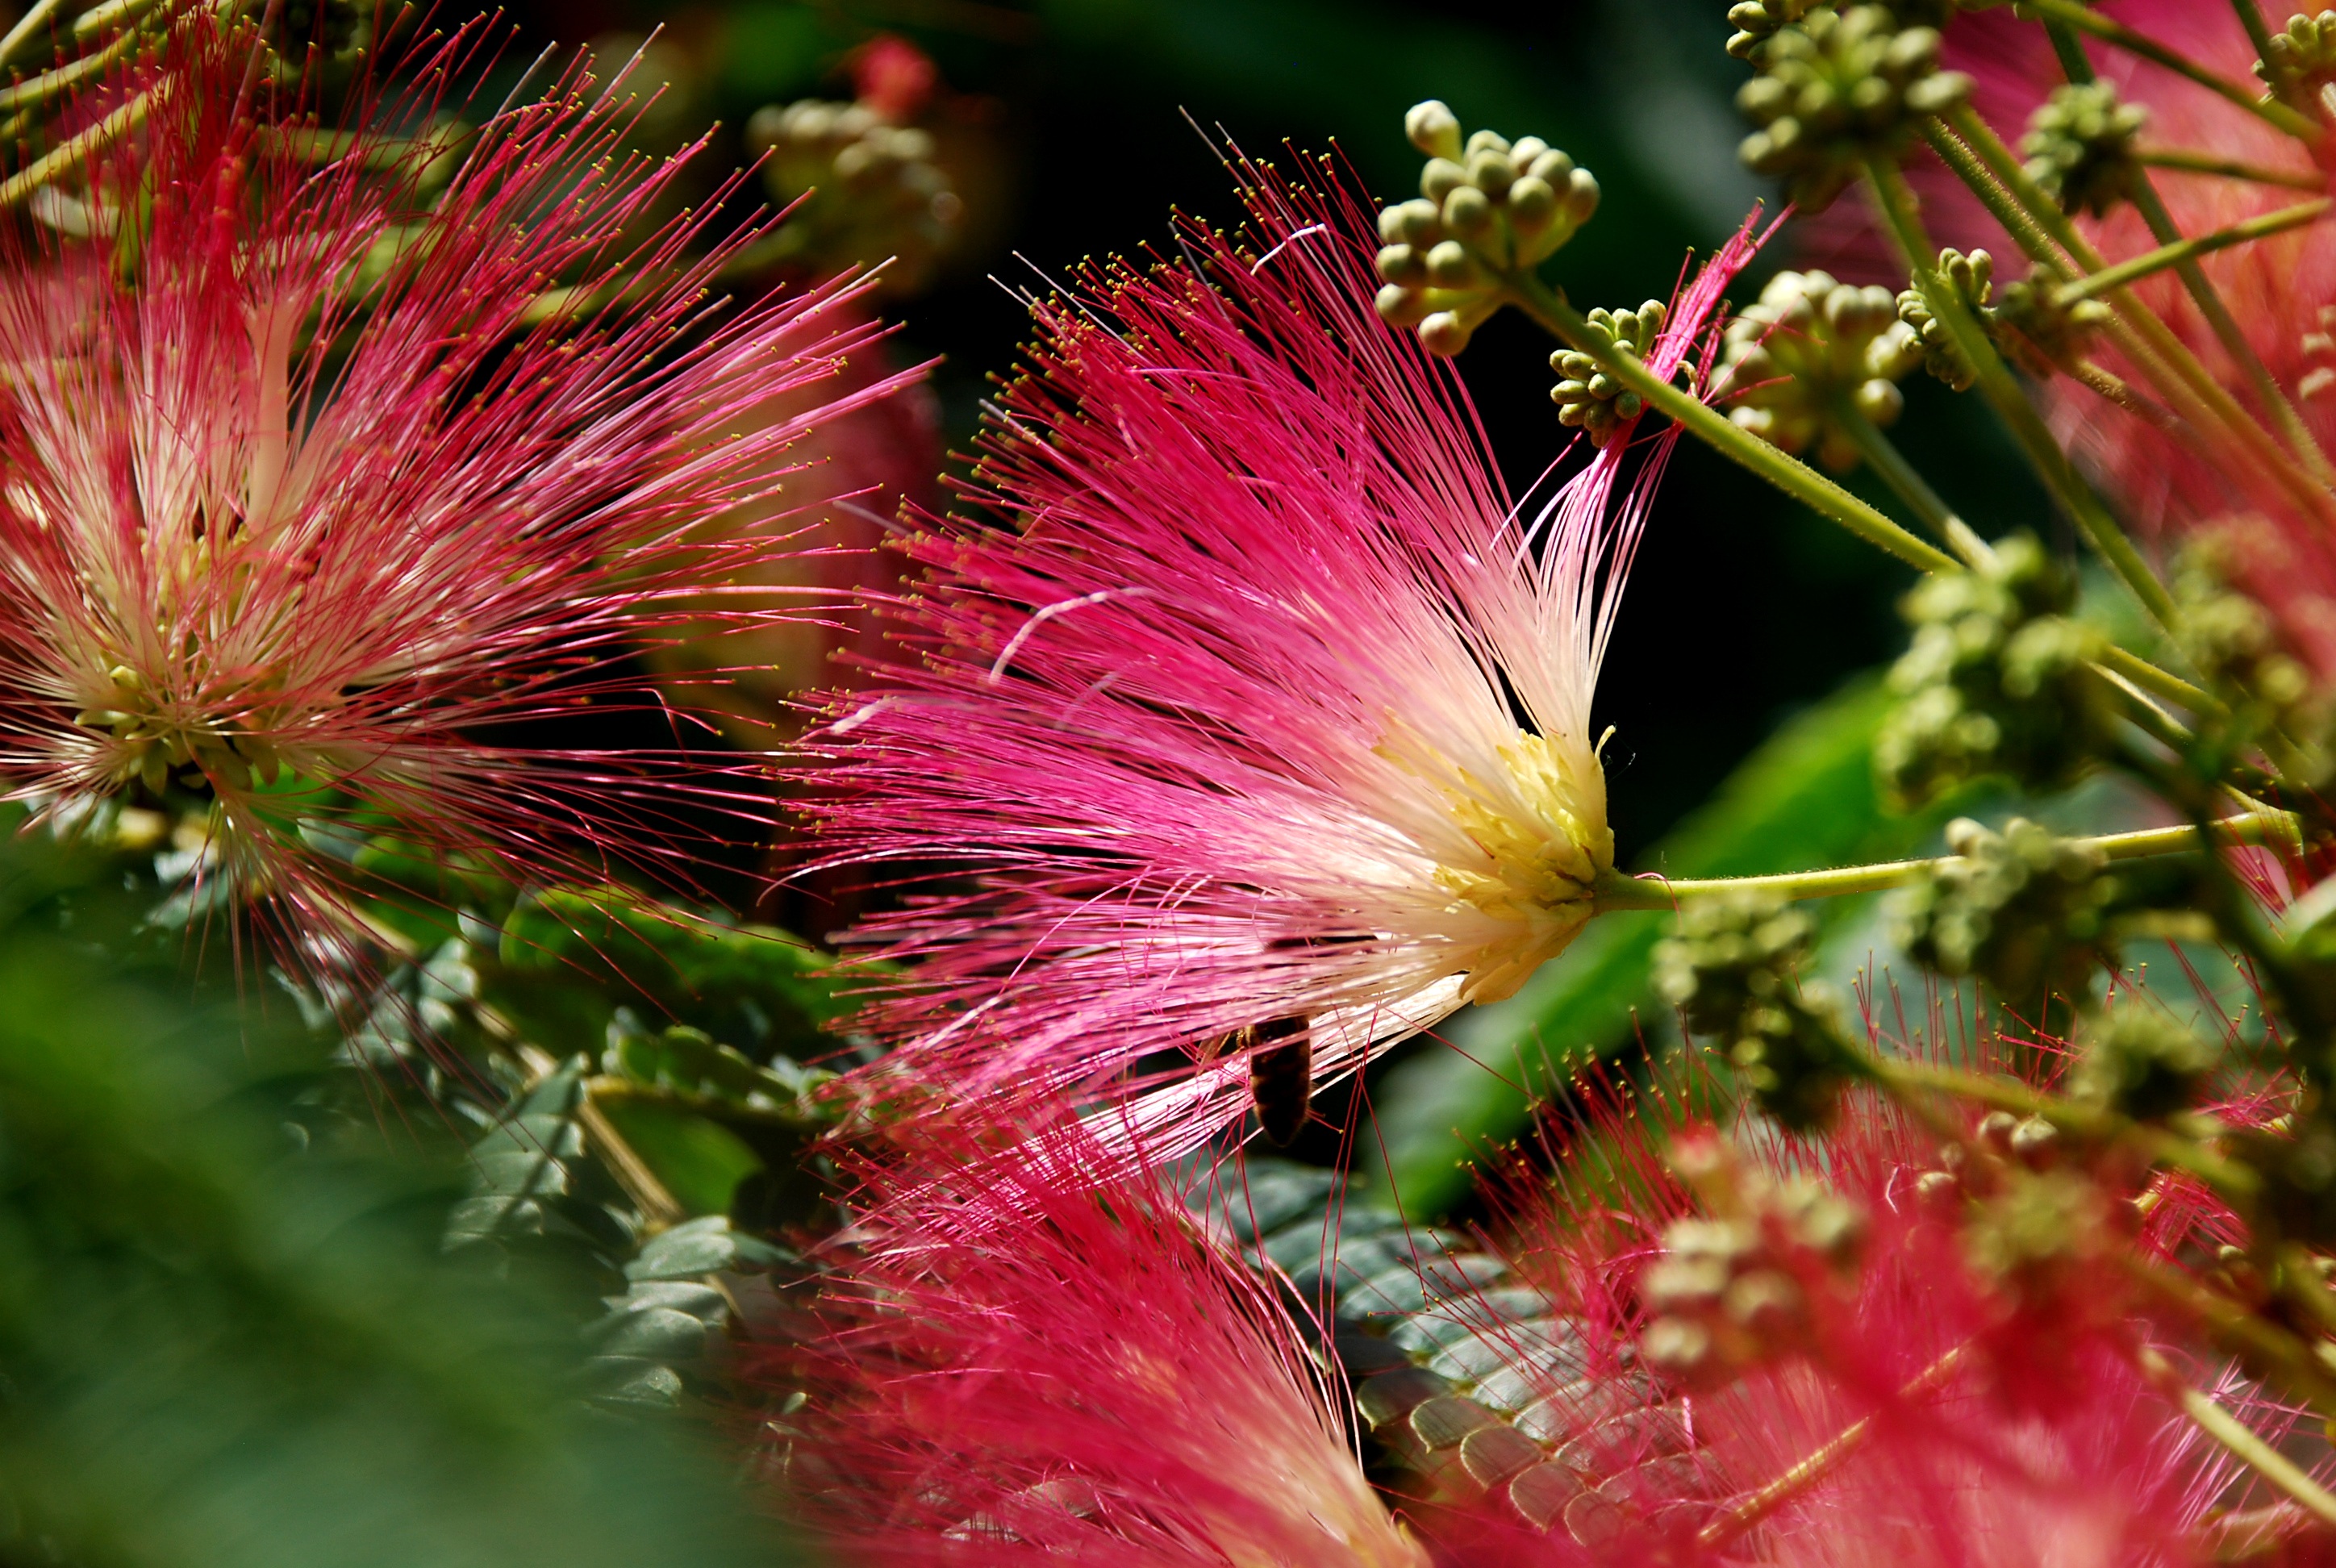
tree, nature, blossom, plant, photography, leaf, flower, petal, pollination, insect, autumn, botany, flora, wildflower, flowers, close up, bee, beauty, macro photography, flowering plant, land plant, thorns spines and prickles, moths and butterflies